Wahbi al-Hariri

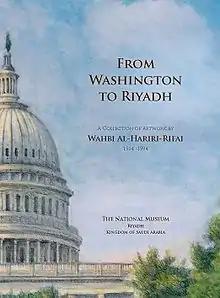
"From Washington to Riyadh" exhibition catalogue. National Museum of Saudi Arabia, Riyadh, 2012.

In May 2012, the National Museum of Saudi Arabia hosted an exhibition titled "From Washington to Riyadh: A Collection of Artwork by Wahbi al-Hariri-Rifai." The exhibition featured "fifty graphite, watercolor, and pastel drawings depicting the architectural heritage of Saudi Arabia and historic monuments of Washington, D.C."